Creole music

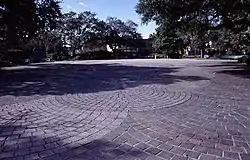
Congo Square in New Orleans

In 1803, the United States purchased the Louisiana Territory, including New Orleans, from France. In 1809 and 1810, more than 10,000 refugees from the West Indies arrived in New Orleans, most originally from French-speaking Haiti. Of these, about 3,000 were freed slaves.